Nghtmre

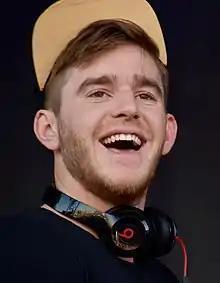
Nghtmre performing at St. Lawrence University's Springfest concert on April 16, 2016.

Tyler Marenyi (born October 11, 1990), better known by his stage name Nghtmre (stylized as in all caps; pronounced "nightmare"), is an American DJ and electronic dance music producer from Raleigh, North Carolina.